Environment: real
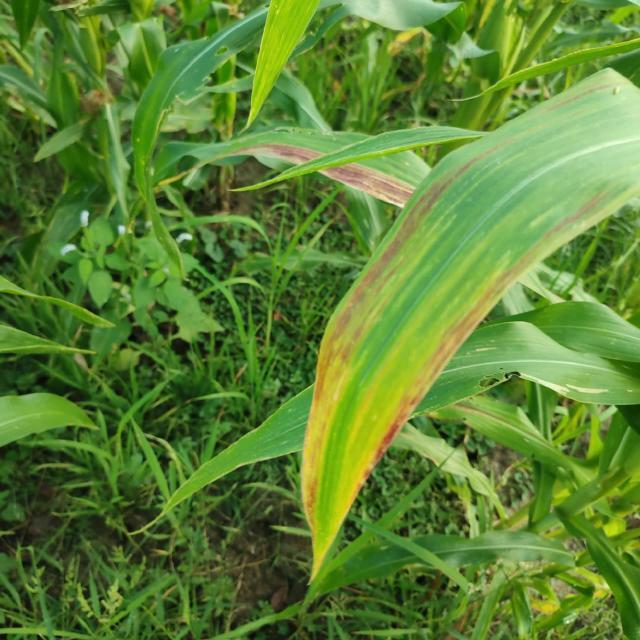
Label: phosphorus_deficiency